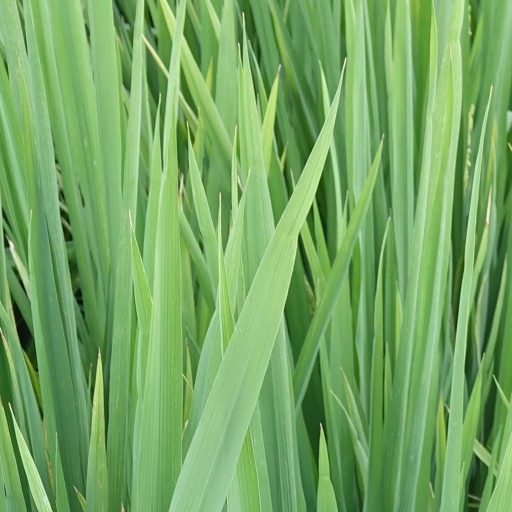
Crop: rice